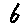
Label: 6